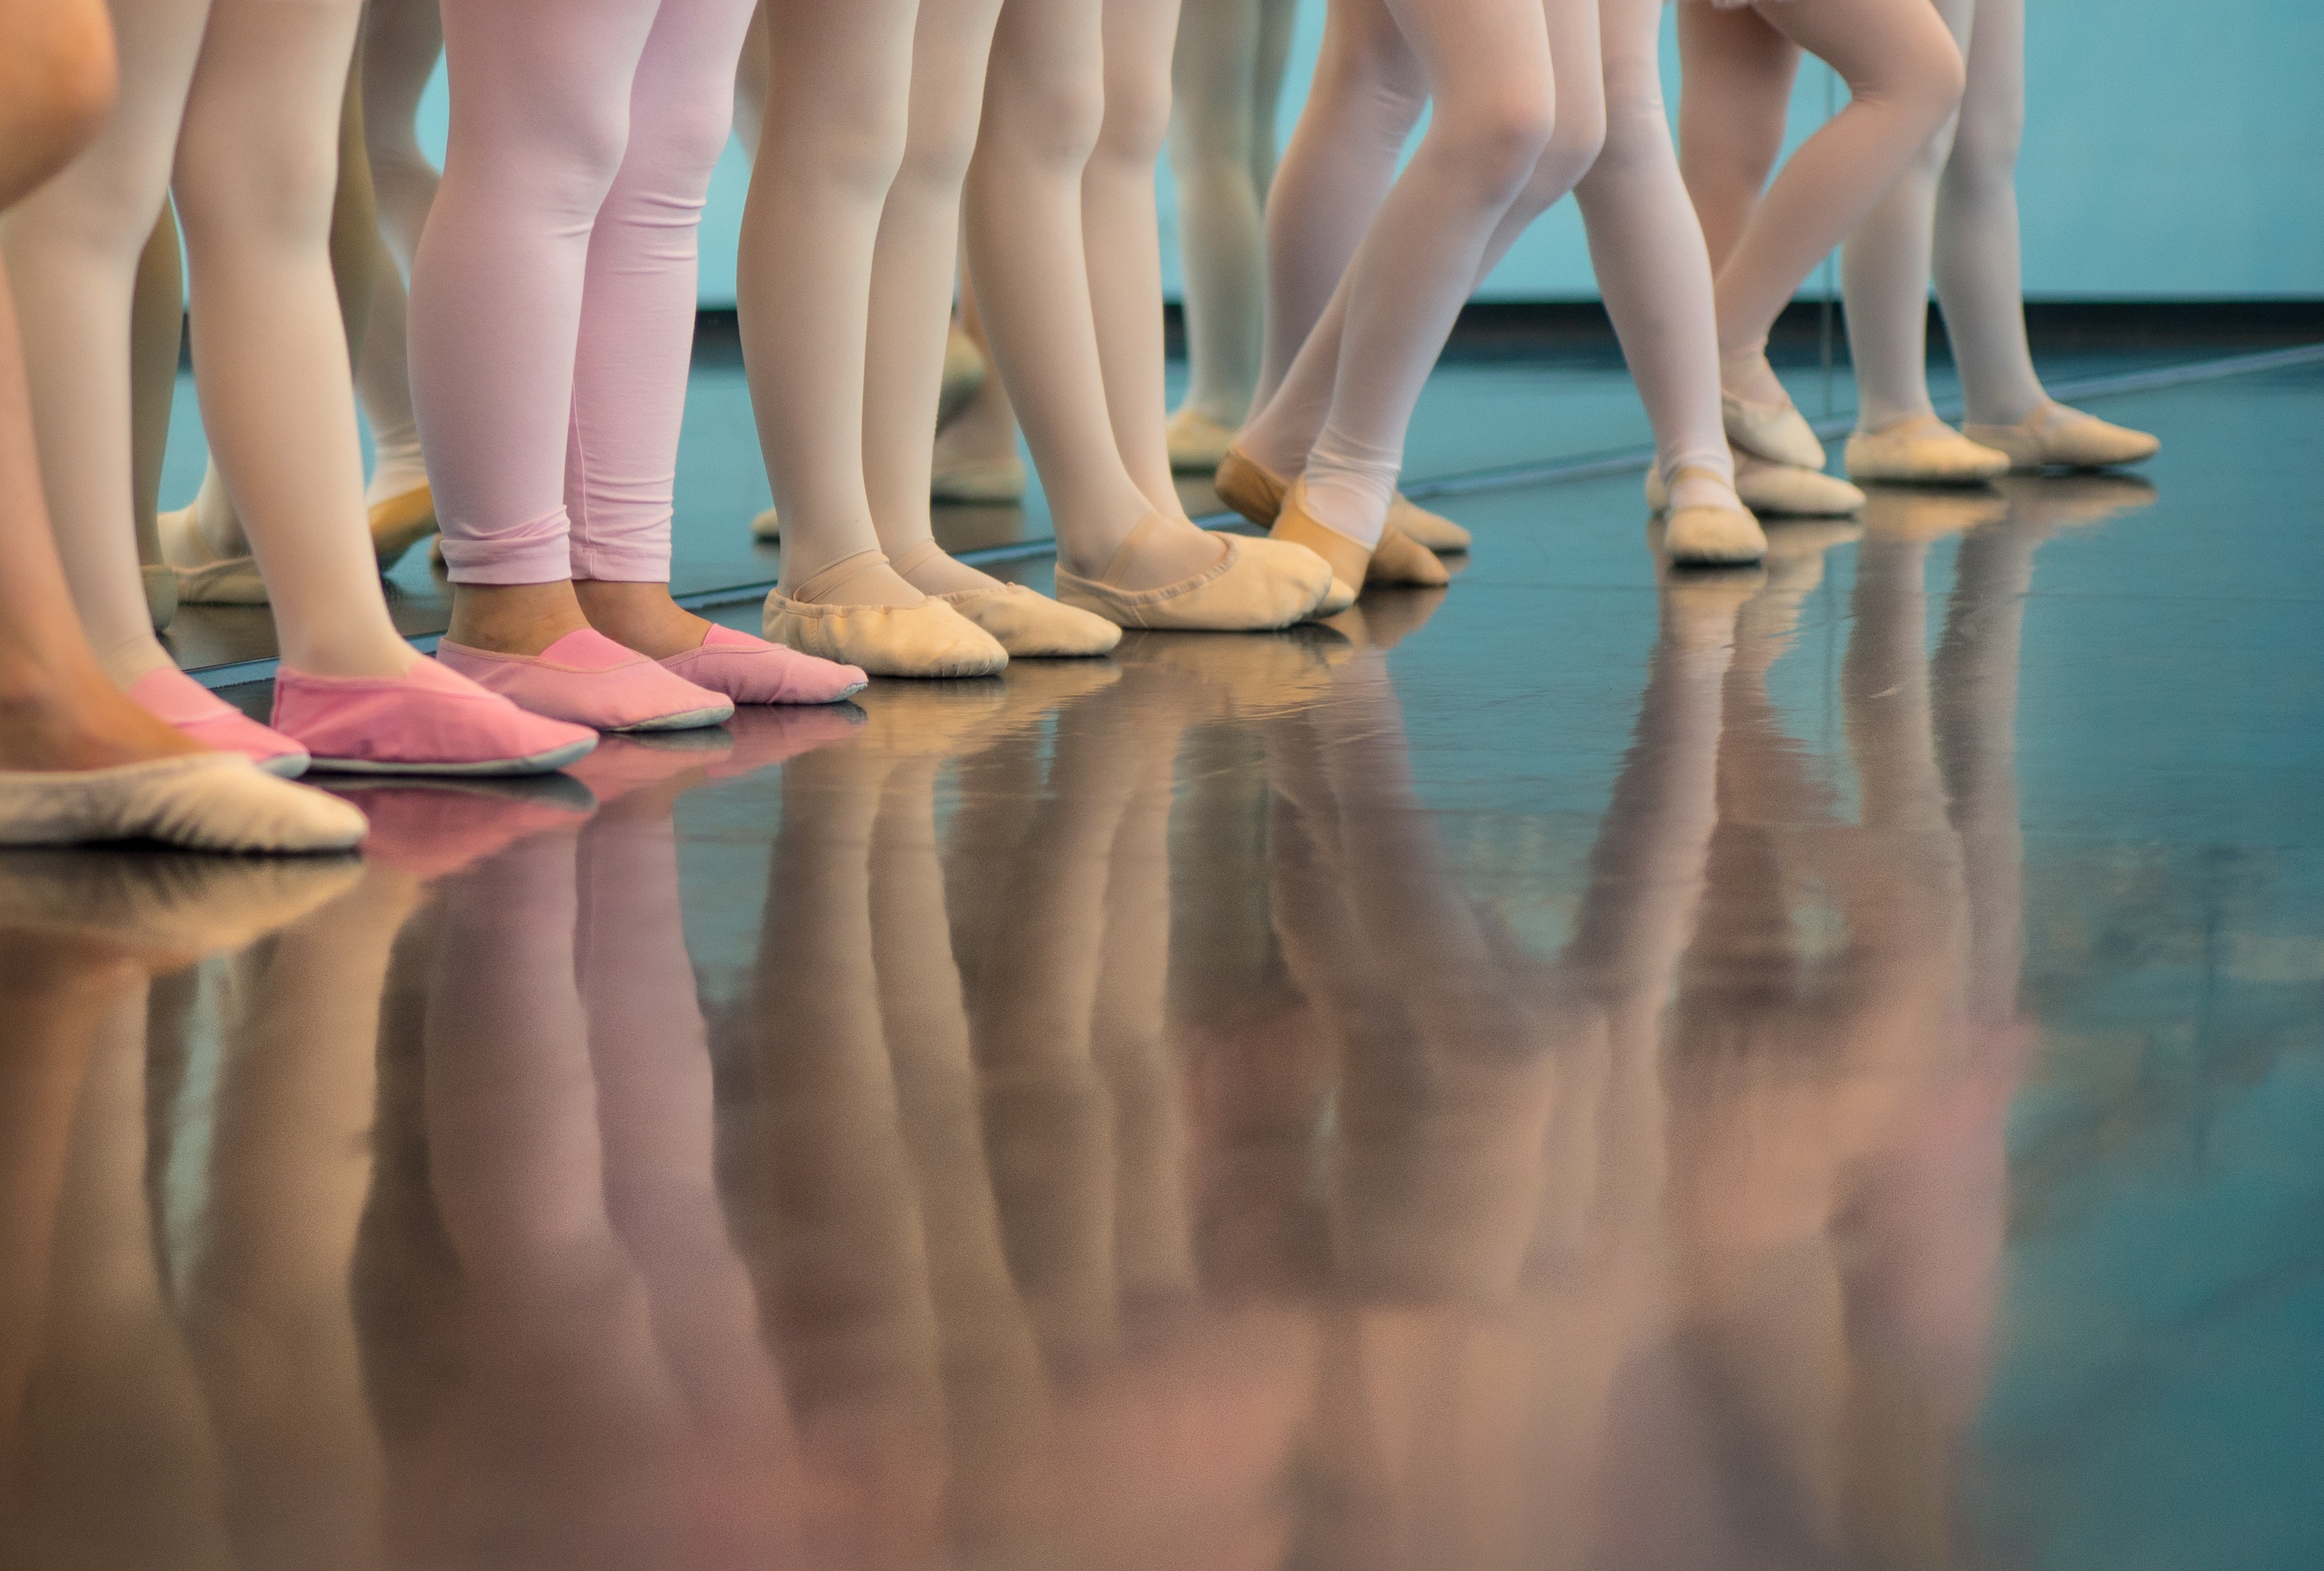
person, people, female, leg, dance, young, reflection, balance, studio, performer, skill, ballerina, ballet, tutu, human body, dancer, caucasian, ballet dancer, girls, grace, classical, sports, performance, classic, class, costume, elegance